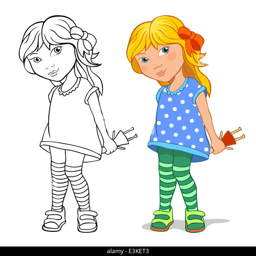
little girl holding a doll isolated on white background .